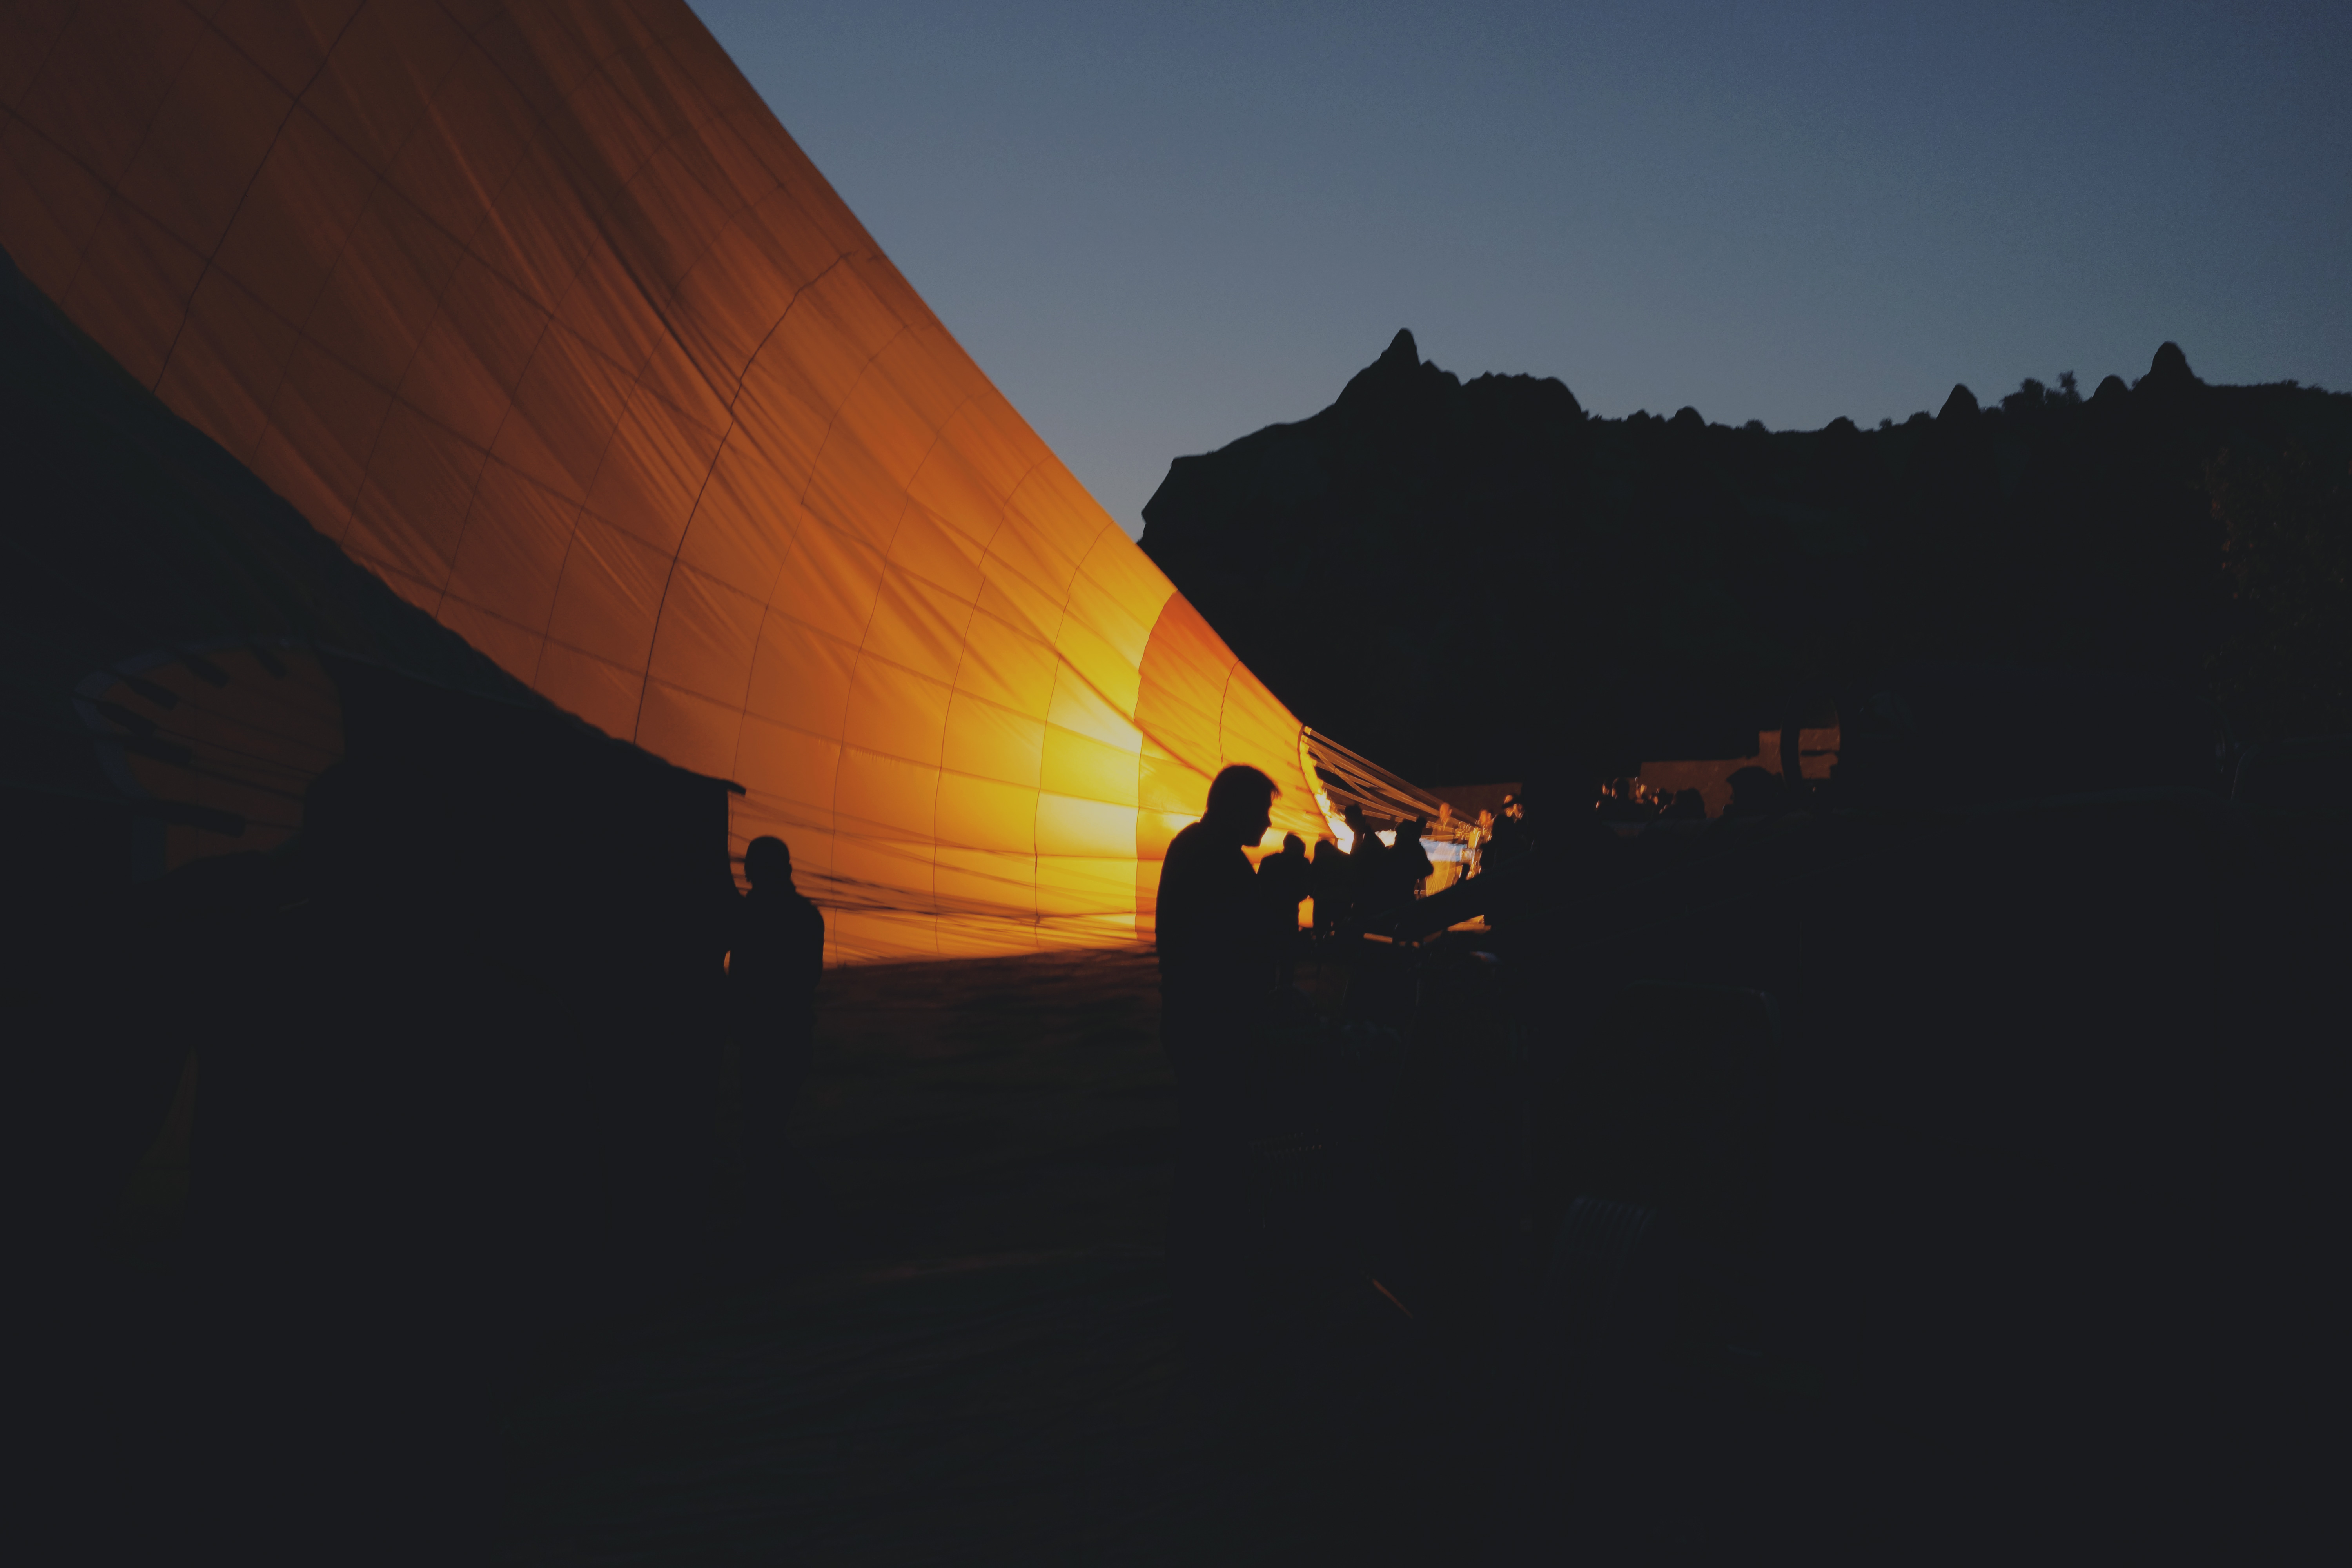
mountain, light, sunrise, sunset, night, sunlight, hot air balloon, adventure, glow, darkness, extreme sport, atmosphere of earth, royalty free images